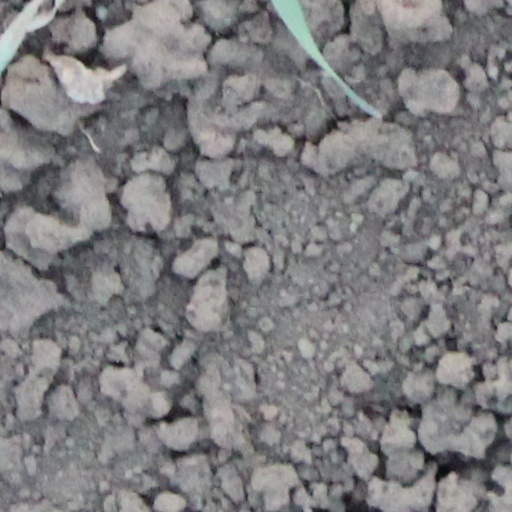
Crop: wheat